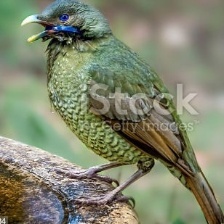
Species: FLAME BOWERBIRD
Scientific name: SERICULUS ARDENS